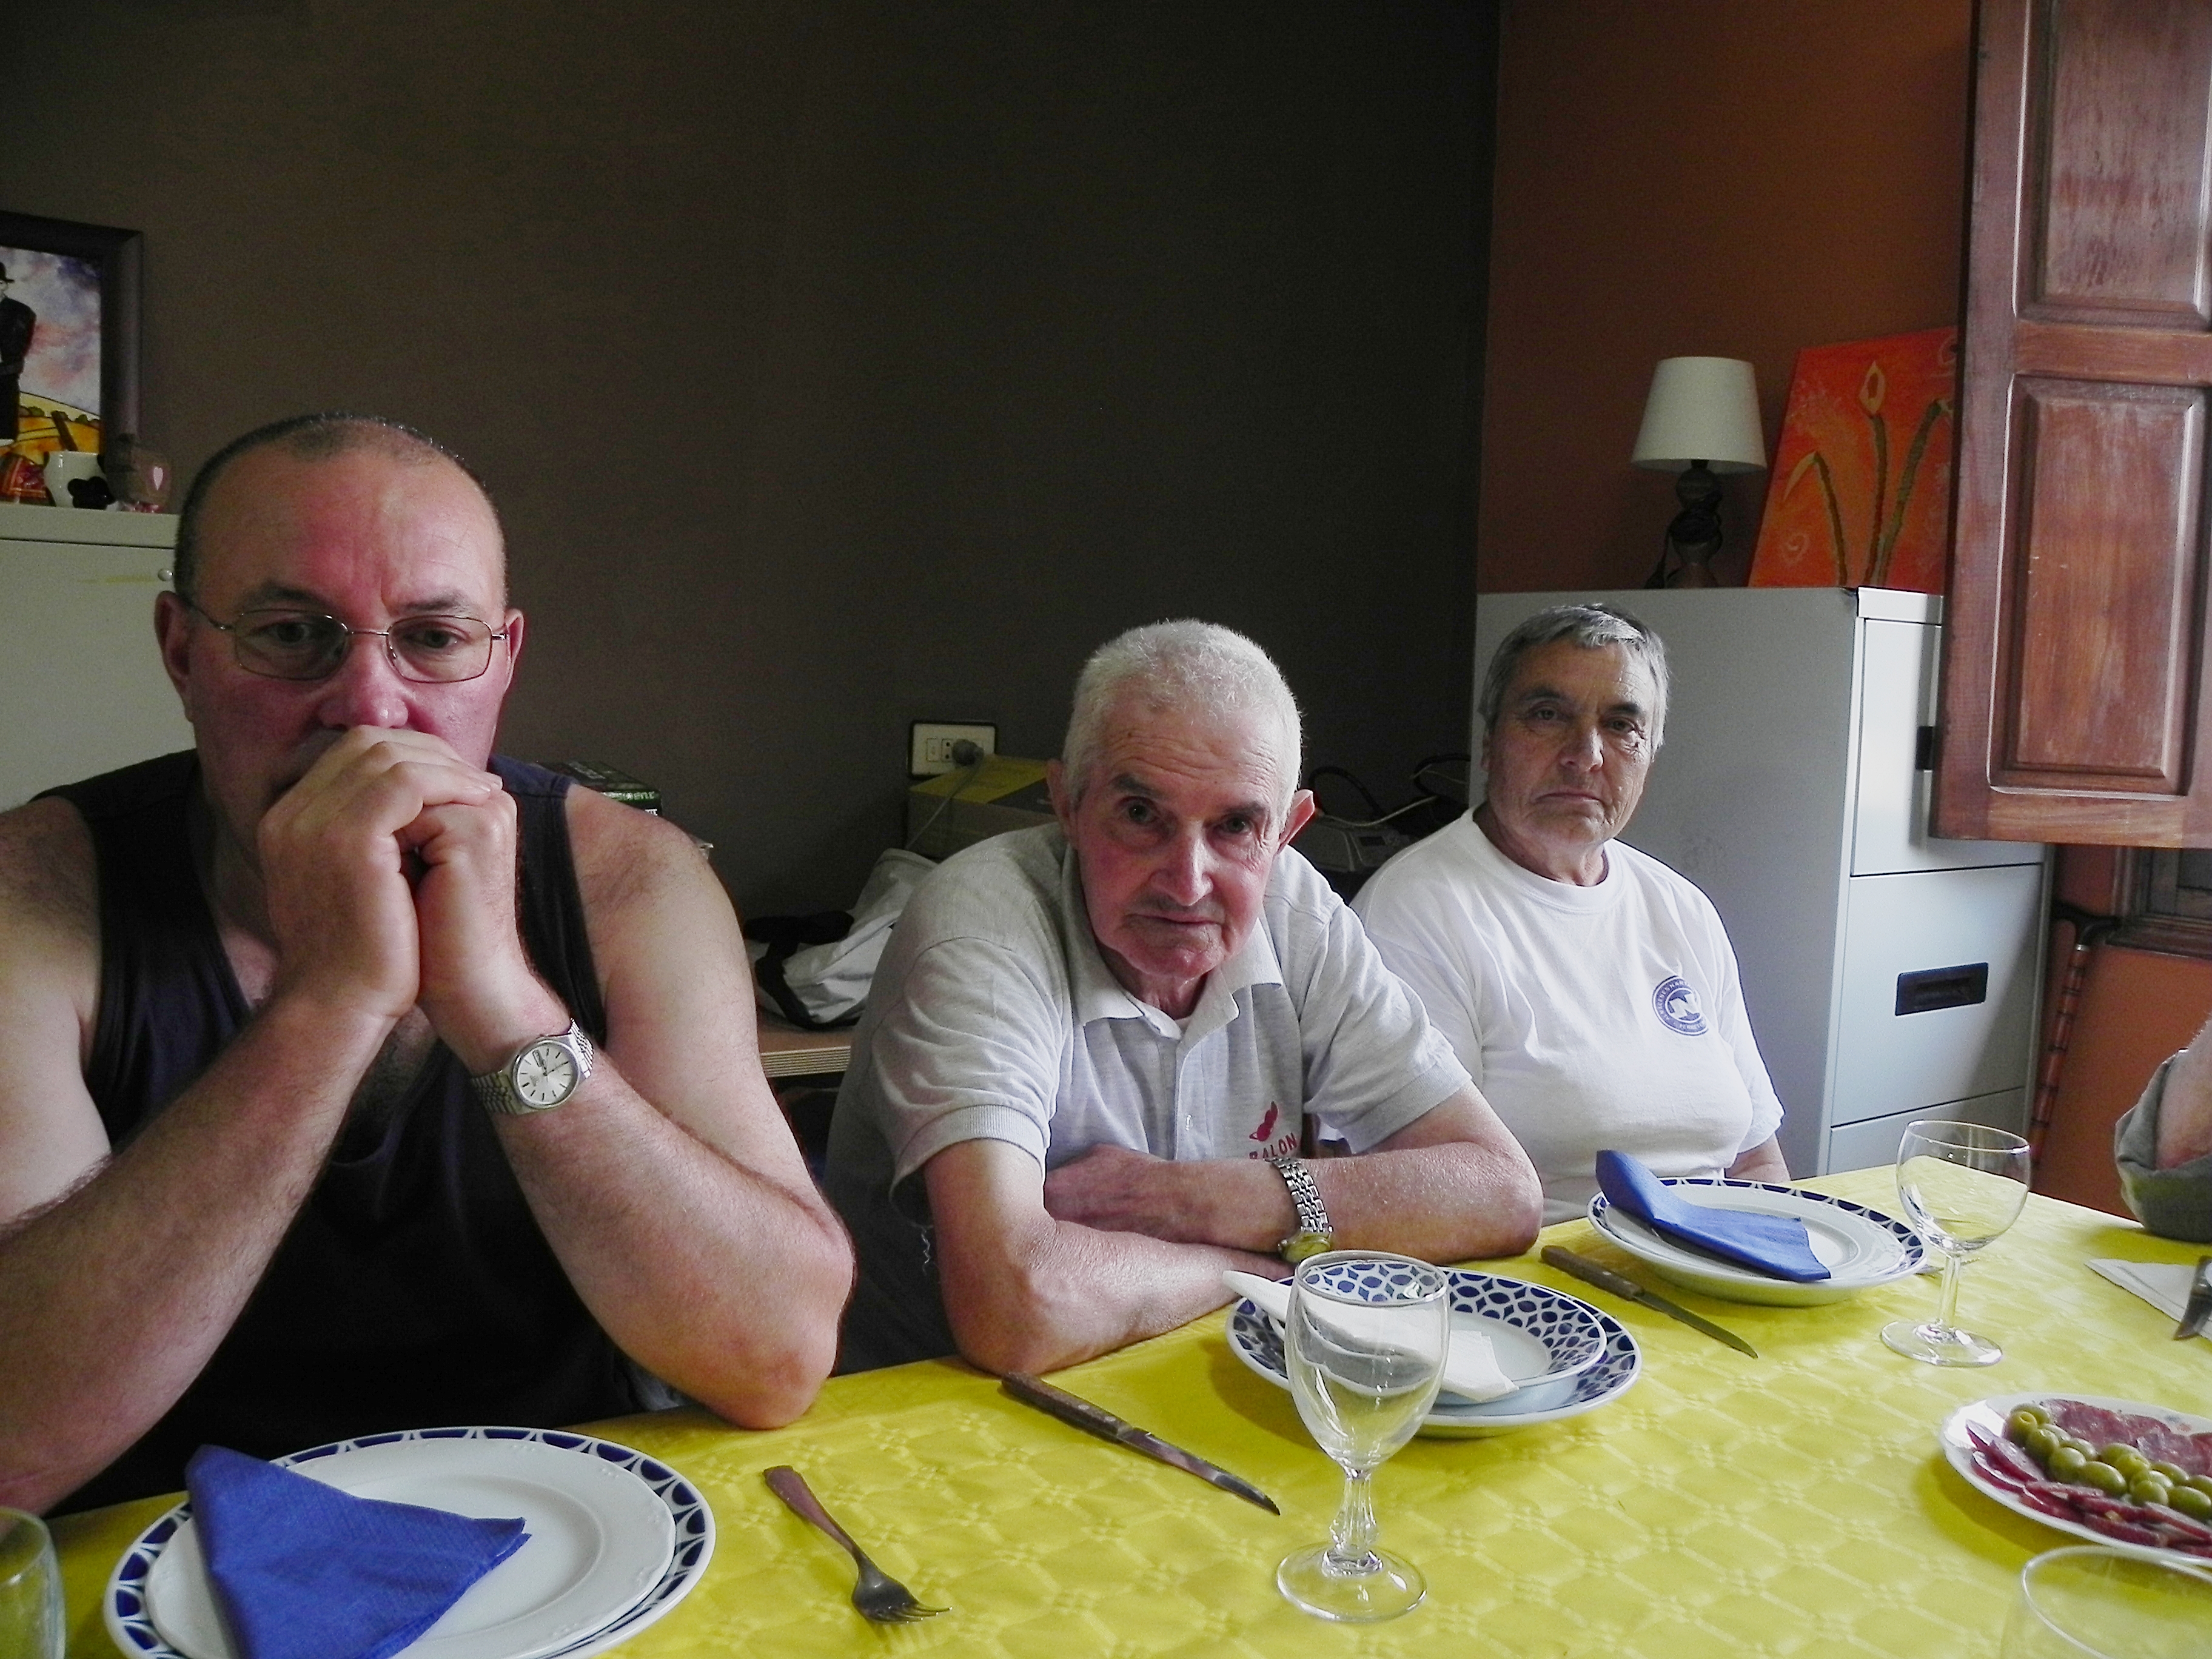
man, person, meal, lunch, eating, ggl1, sense